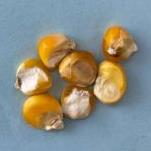
Maize quality: Bad